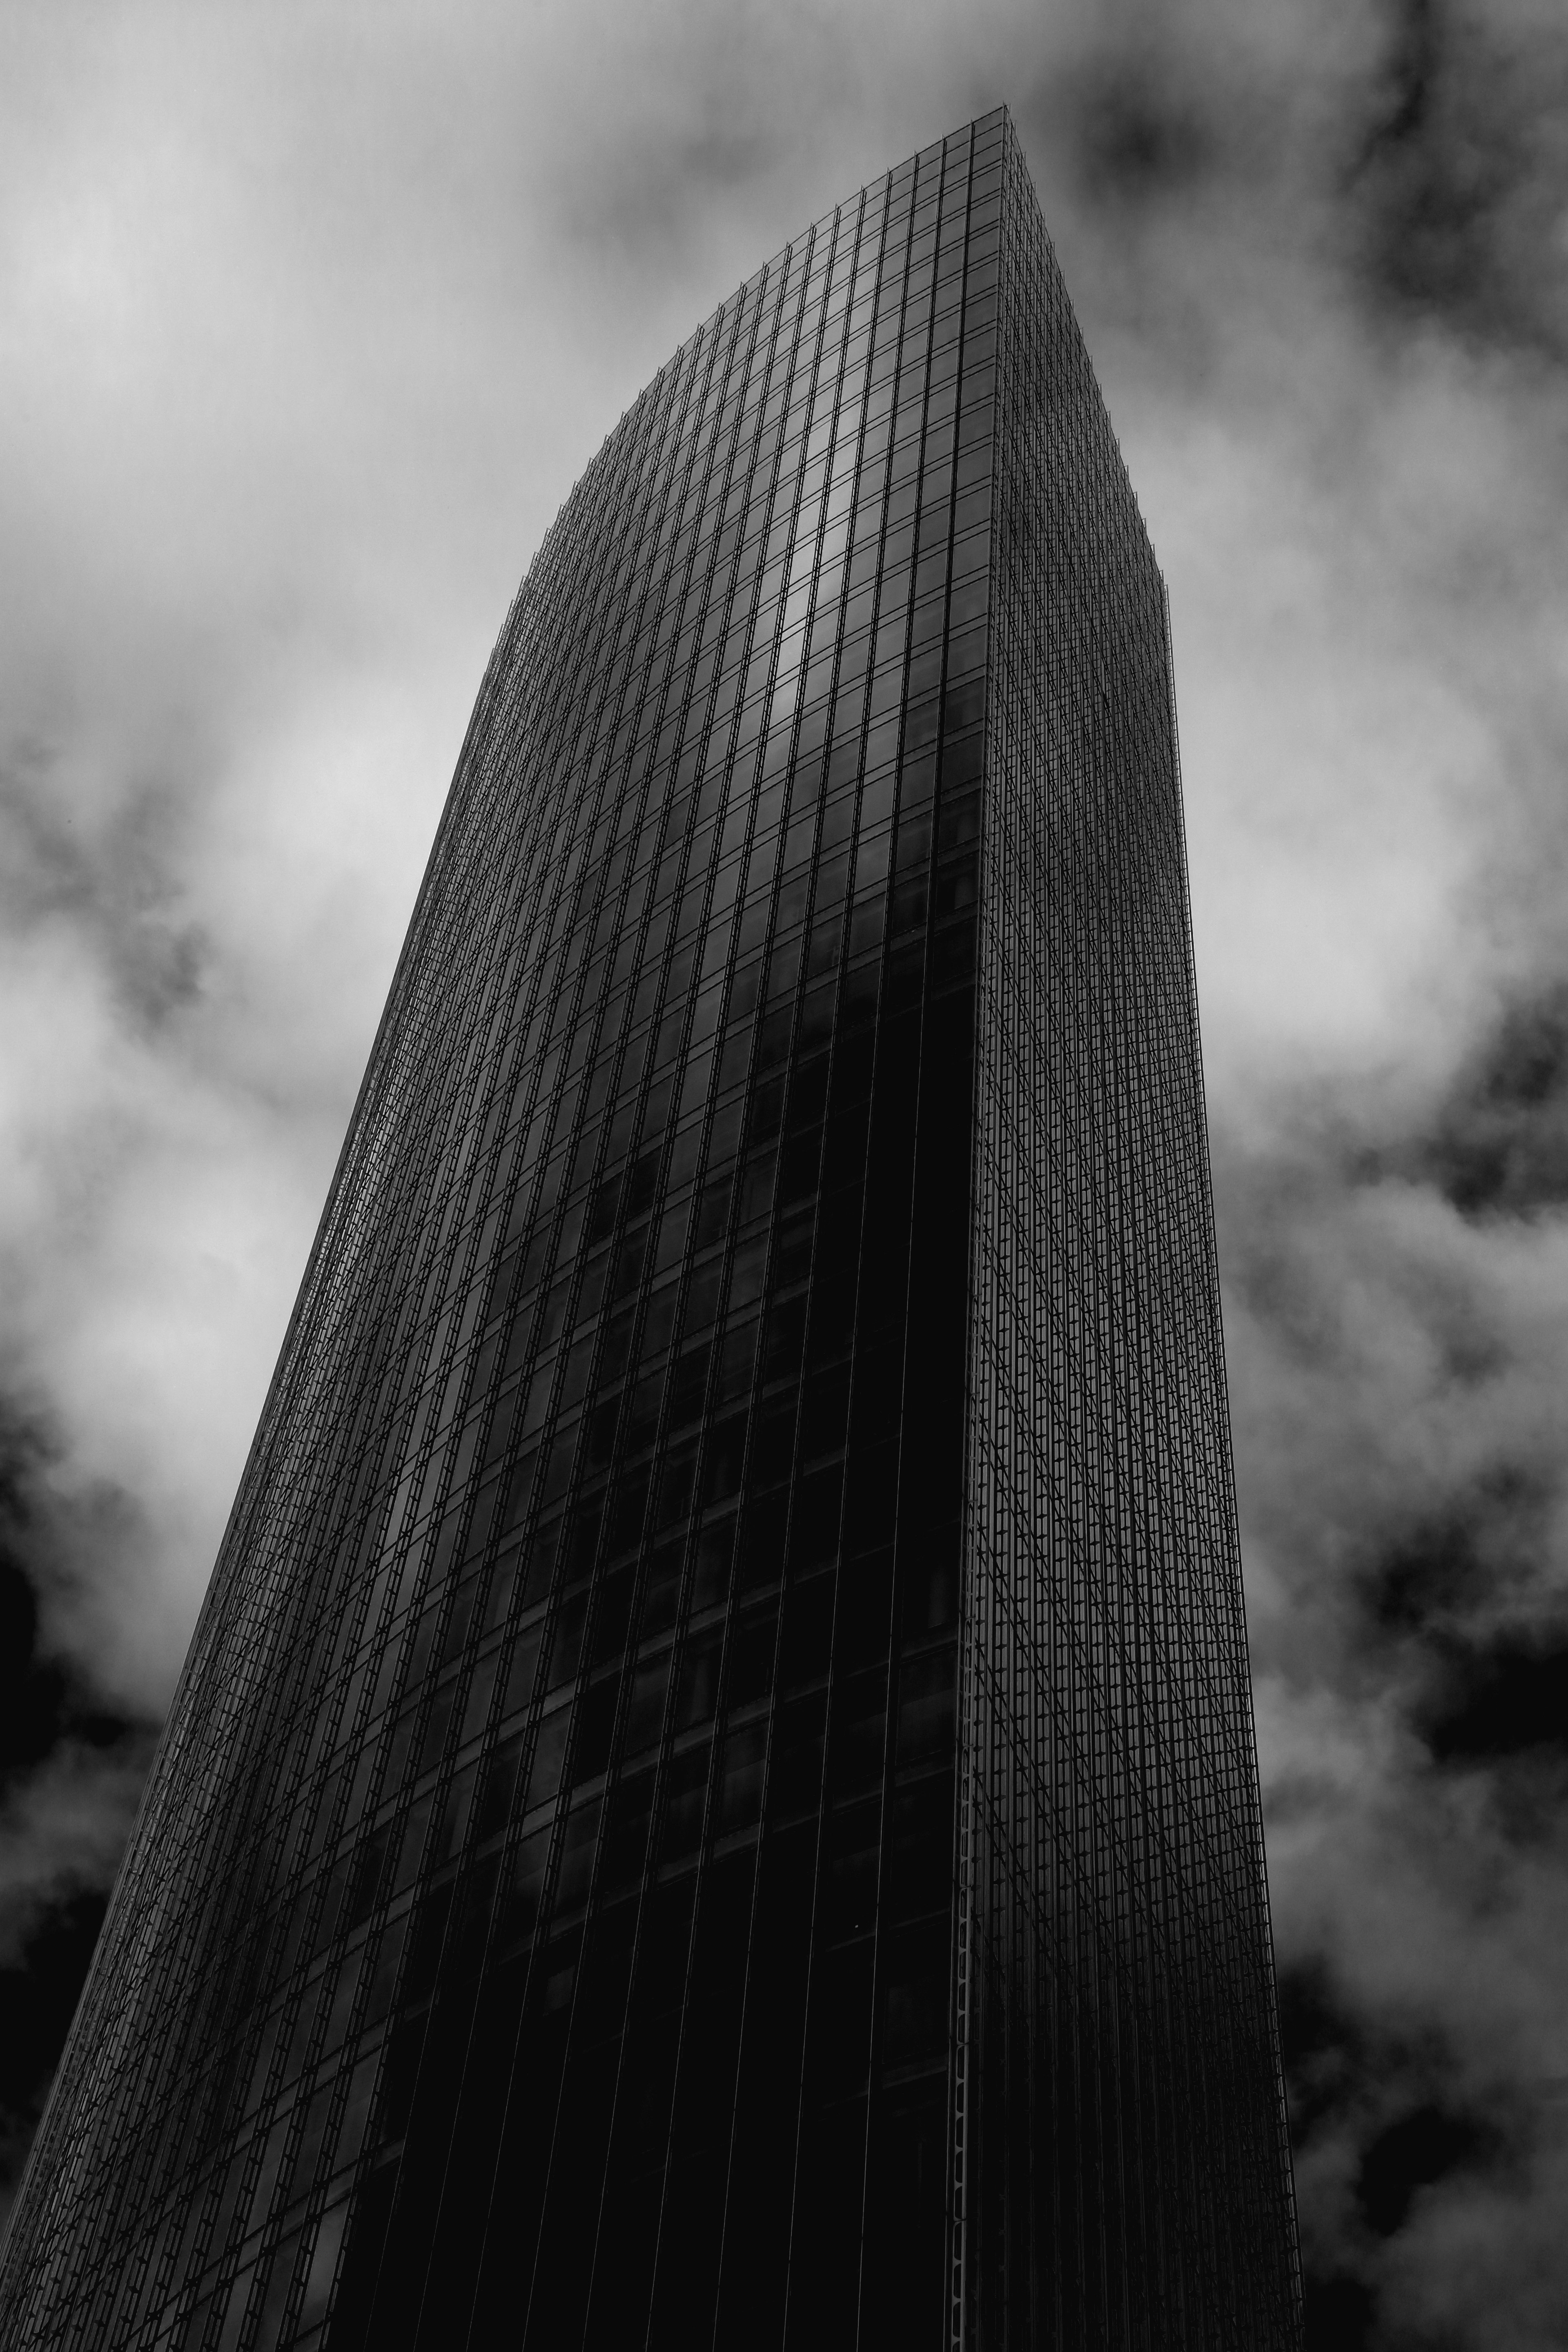
outdoor, cloud, black and white, architecture, sky, white, town, city, skyscraper, urban, dark, europe, line, darkness, black, monochrome, tower block, bw, blackandwhite, blackwhite, symmetry, stadt, europa, germany, deutschland, alemania, allemagne, fenster, sw, schwarzweiss, deutsch, schwarzweis, front, german, shape, himmel, frankfurtmain, frankfurtammain, frankfurtam, frankfurtamain, francfort, germania, hesse, hassia, hessen, einfarbig, architektur, wolkenkratzer, frankfurt, monochrome photography, atmospheric phenomenon, atmosphere of earth